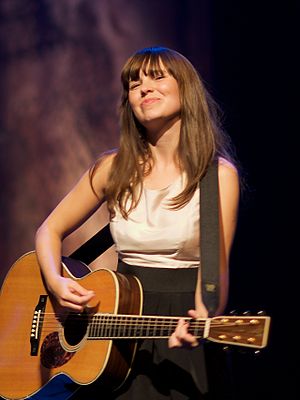
Marit Larsen / Biografi
Marit Larsen med TrondheimSolistene i Ibsenhuset, 2009.